Hermannplatz

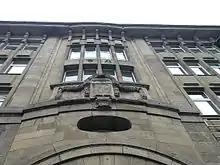
Inscription on the building on the site of the former inn

The 1846 situation plan shows an additional inn called "Zur guten Hoffnung" next to the Rollkrug at Hermannplatz. It is located at the corner of Hermannplatz and Sonnenallee. Although the building is no longer an inn, it is still depicted in the 1862 development plan for the surroundings of Berlin. On the opposite side of the street (at the corner of Hermannplatz and Urbanstraße), there is a restaurant called "Gasthof zum Spreewald". Additionally, there is a pharmacy located at the corner of Hermannplatz and Hasenheide.